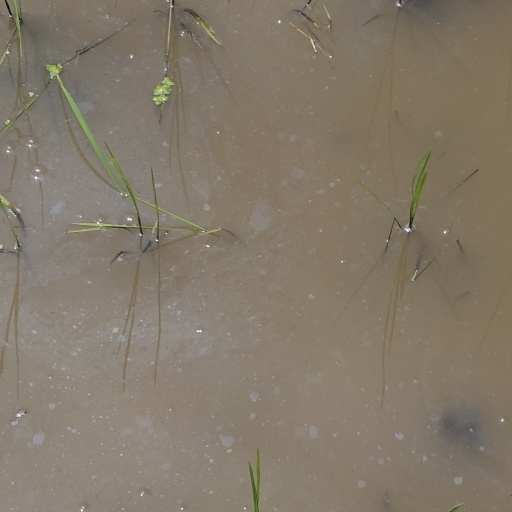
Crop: rice